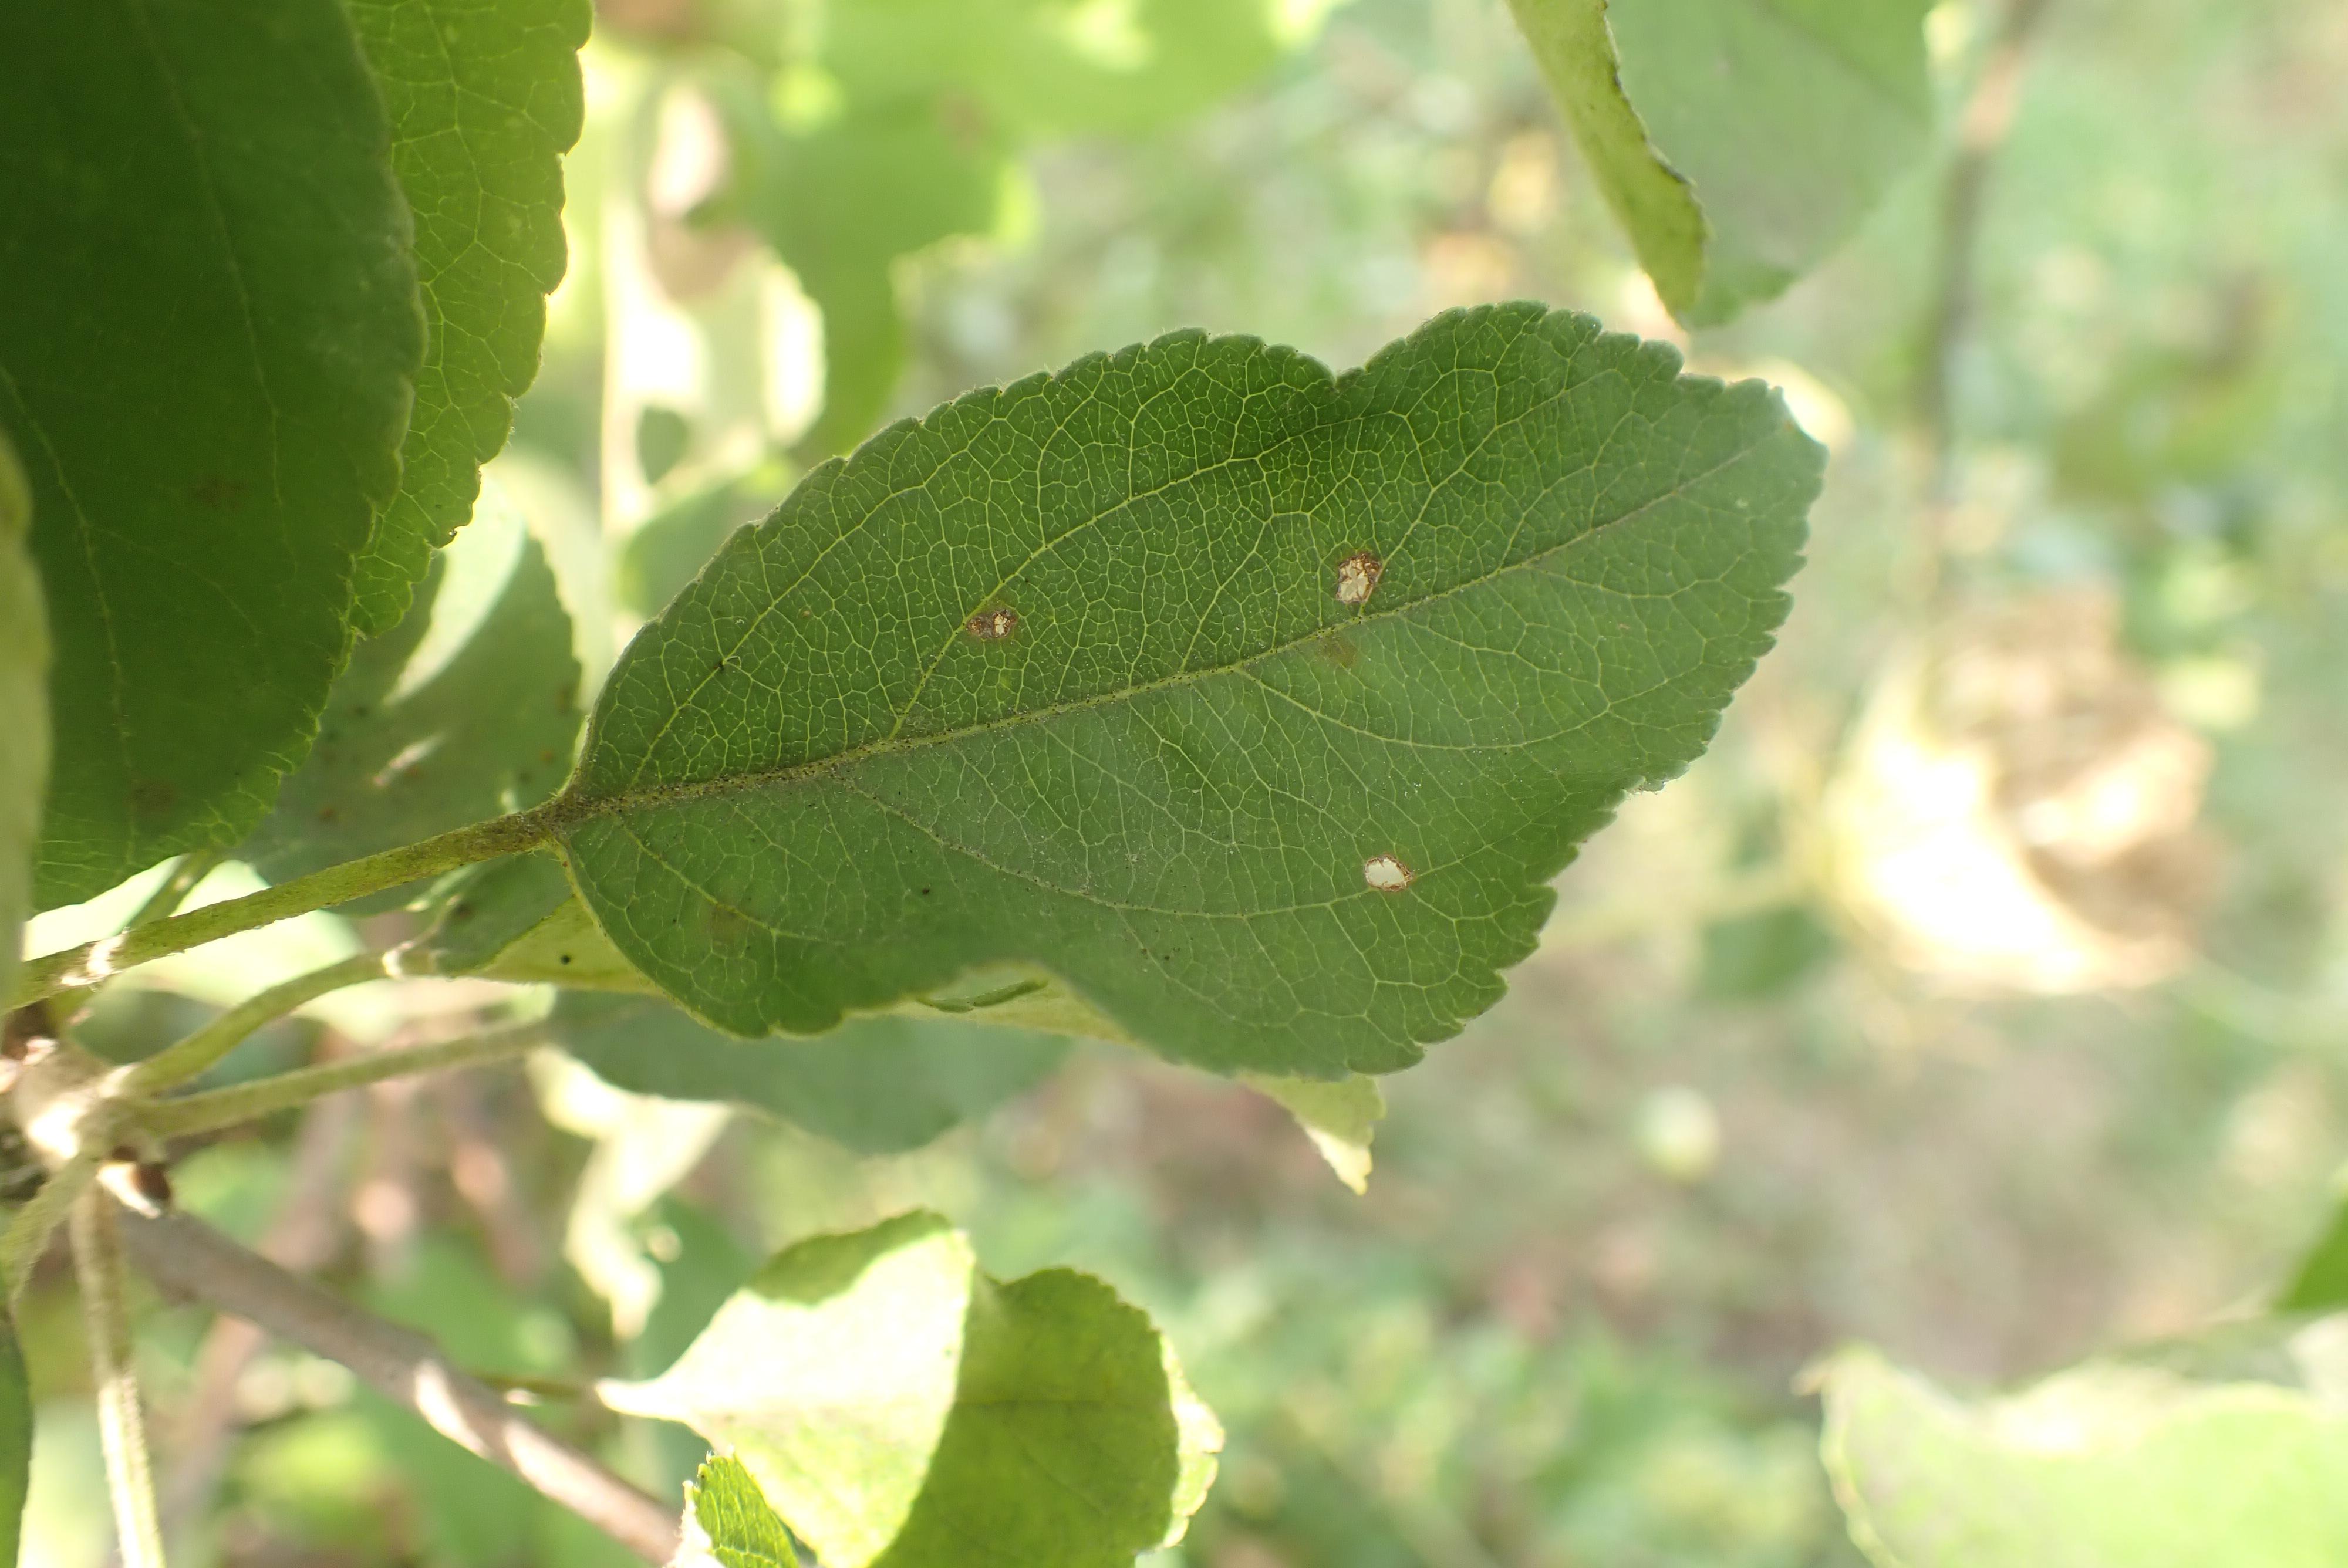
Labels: complex